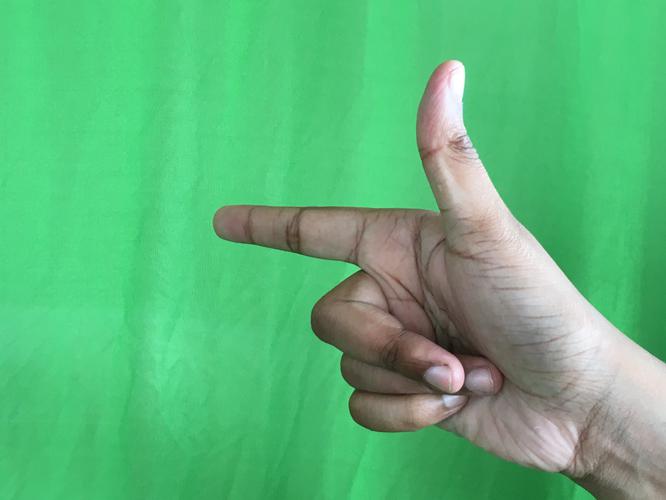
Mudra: Chandrakala
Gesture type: single_hand